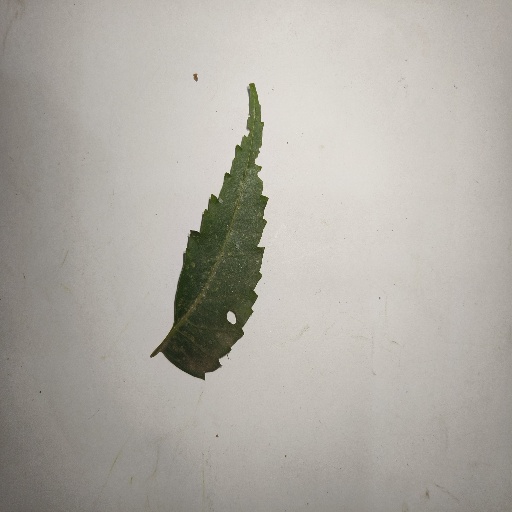
Species: Neem
Leaf condition: Shot Hole Leaf